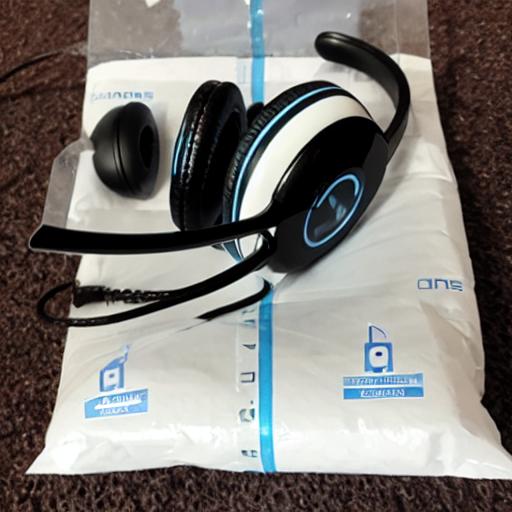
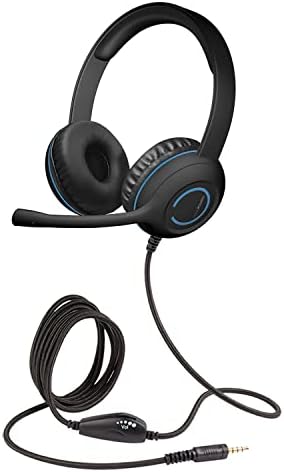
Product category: headphones
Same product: no